Lake Gleneida

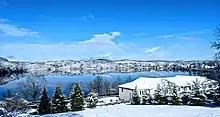
Lake Gleneida in winter, from the west

Recreational use of the lake falls under DEP regulations. Fishing, ice fishing and boating are allowed with a valid DEP permit and New York State Department of Environmental Conservation-issued fishing license. Swimming is not permitted.